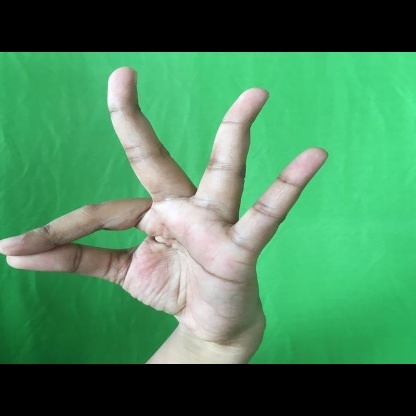
Mudra: Hamsasyam